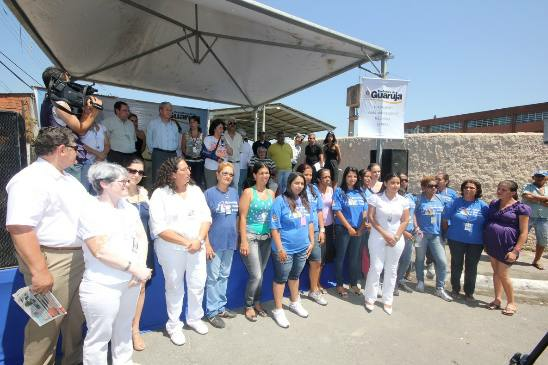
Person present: Yes